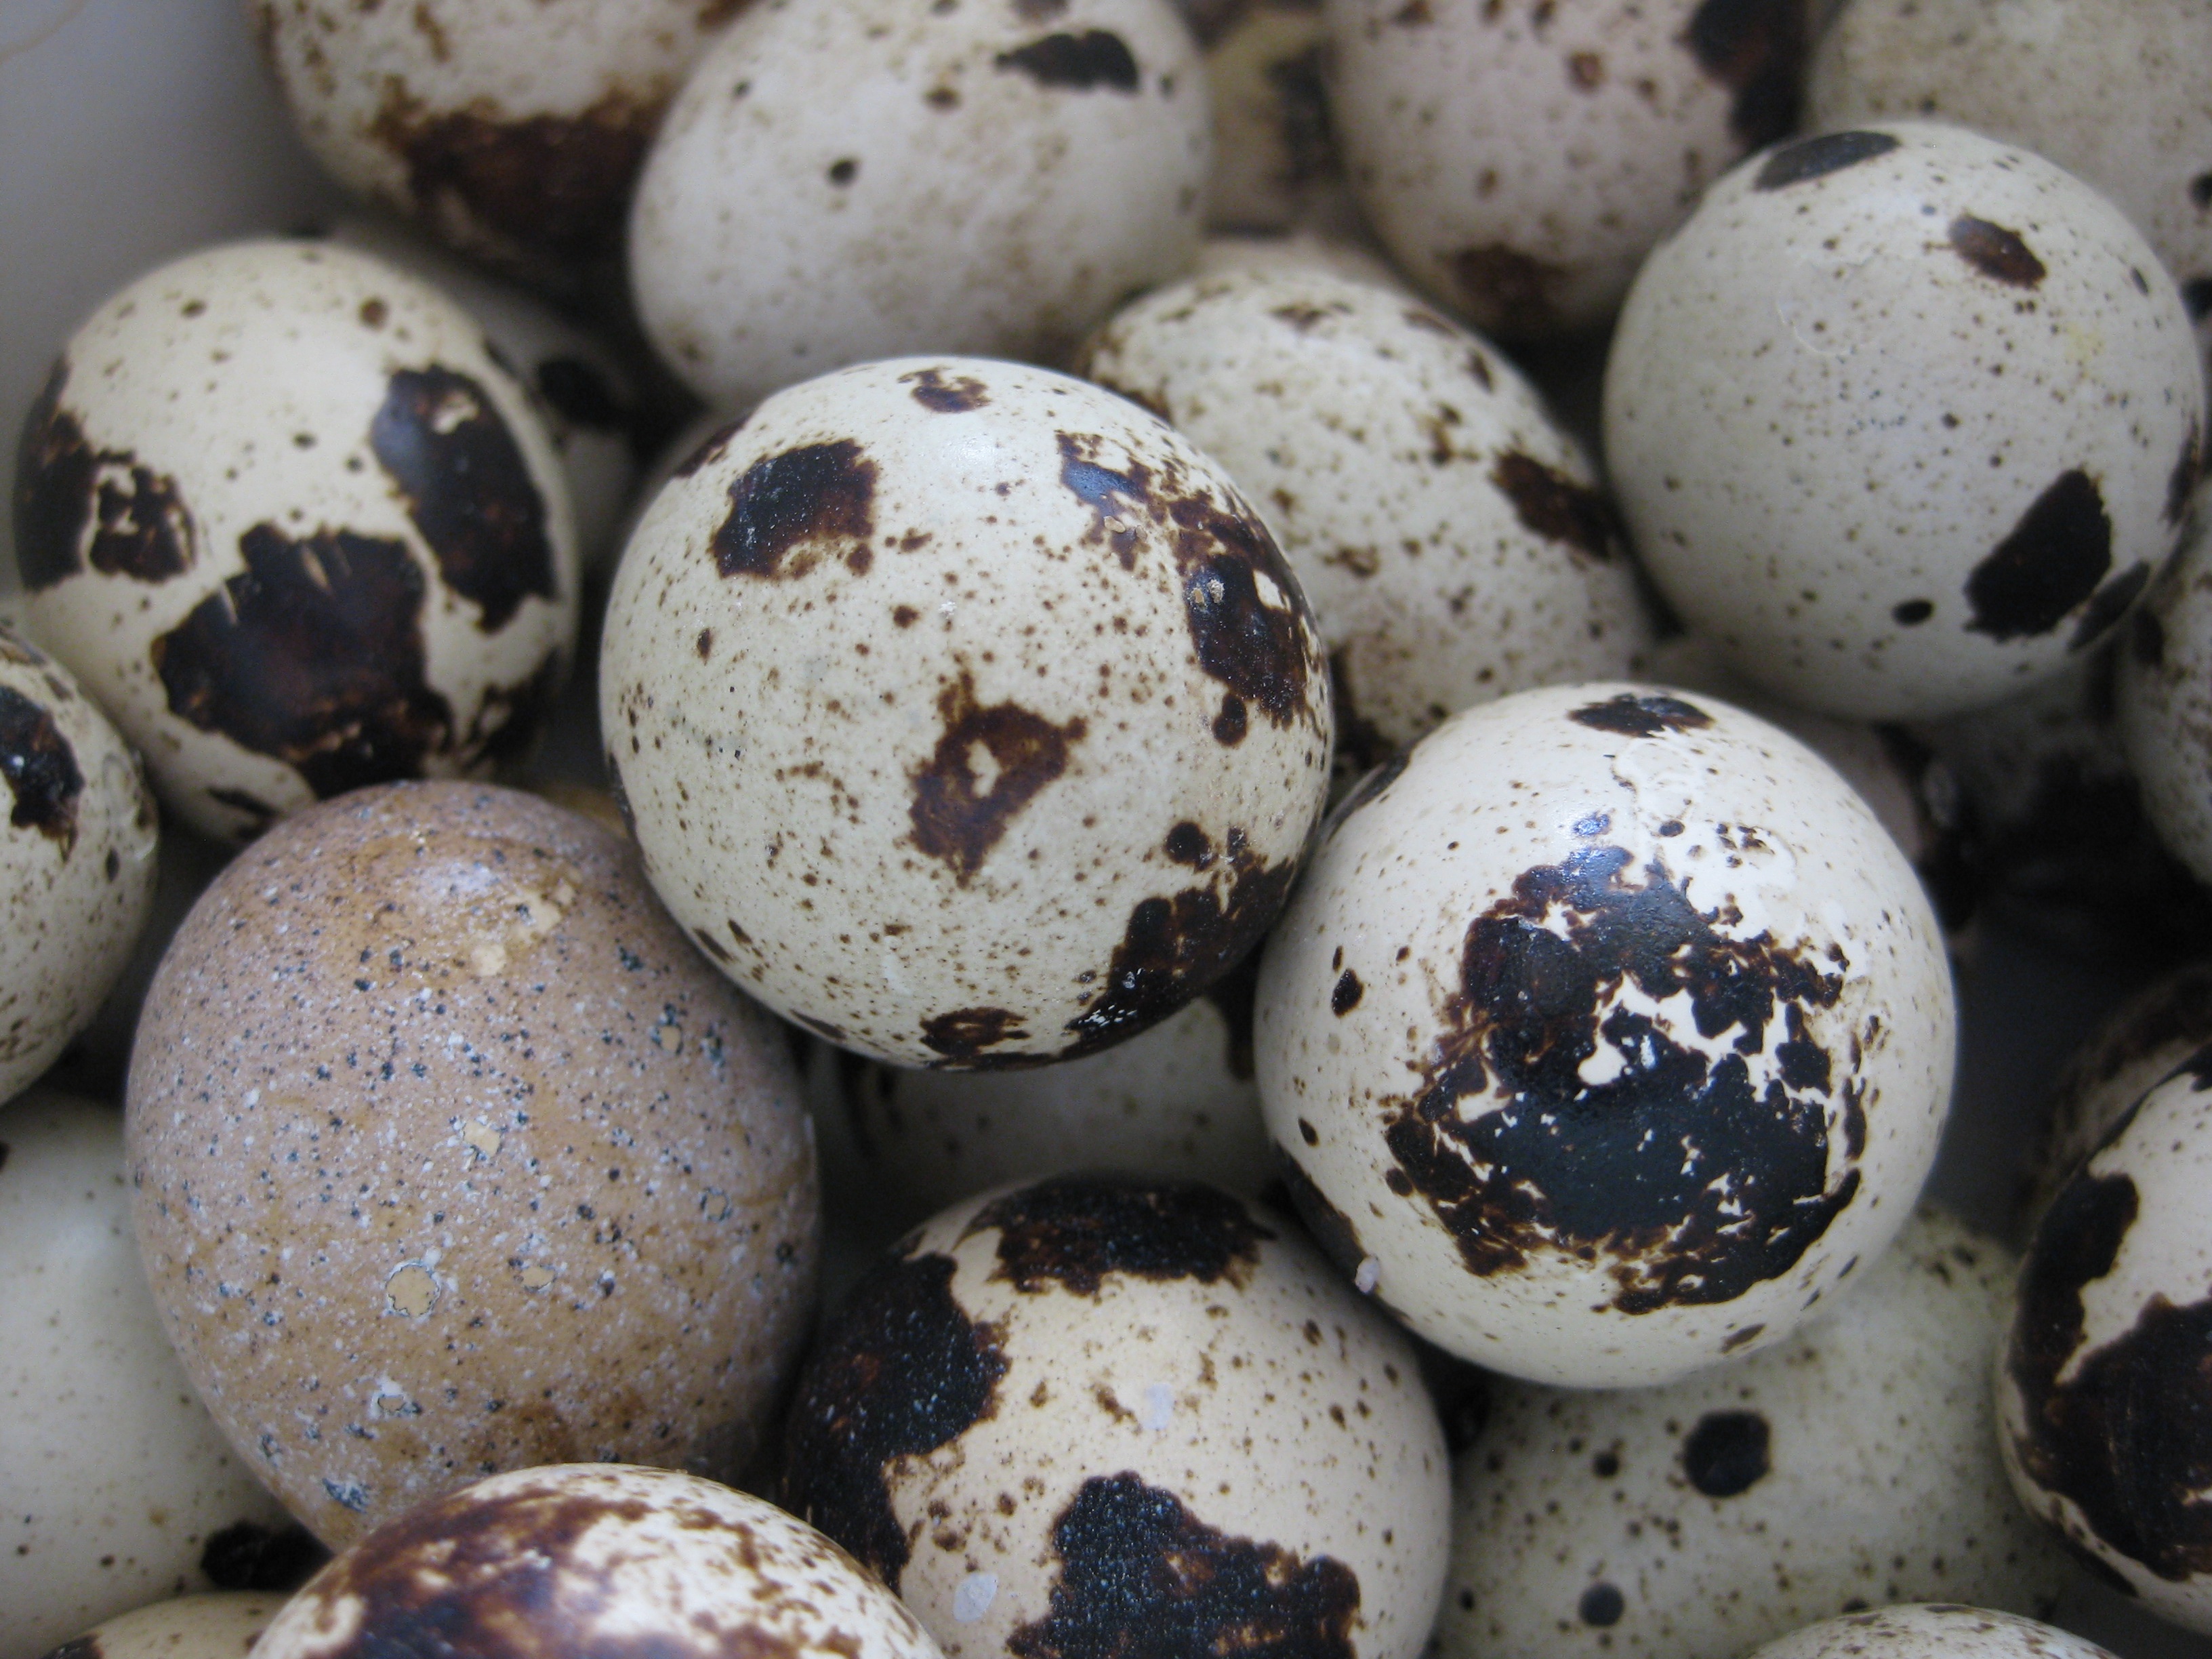
shell, egg, patch, places, little, quail